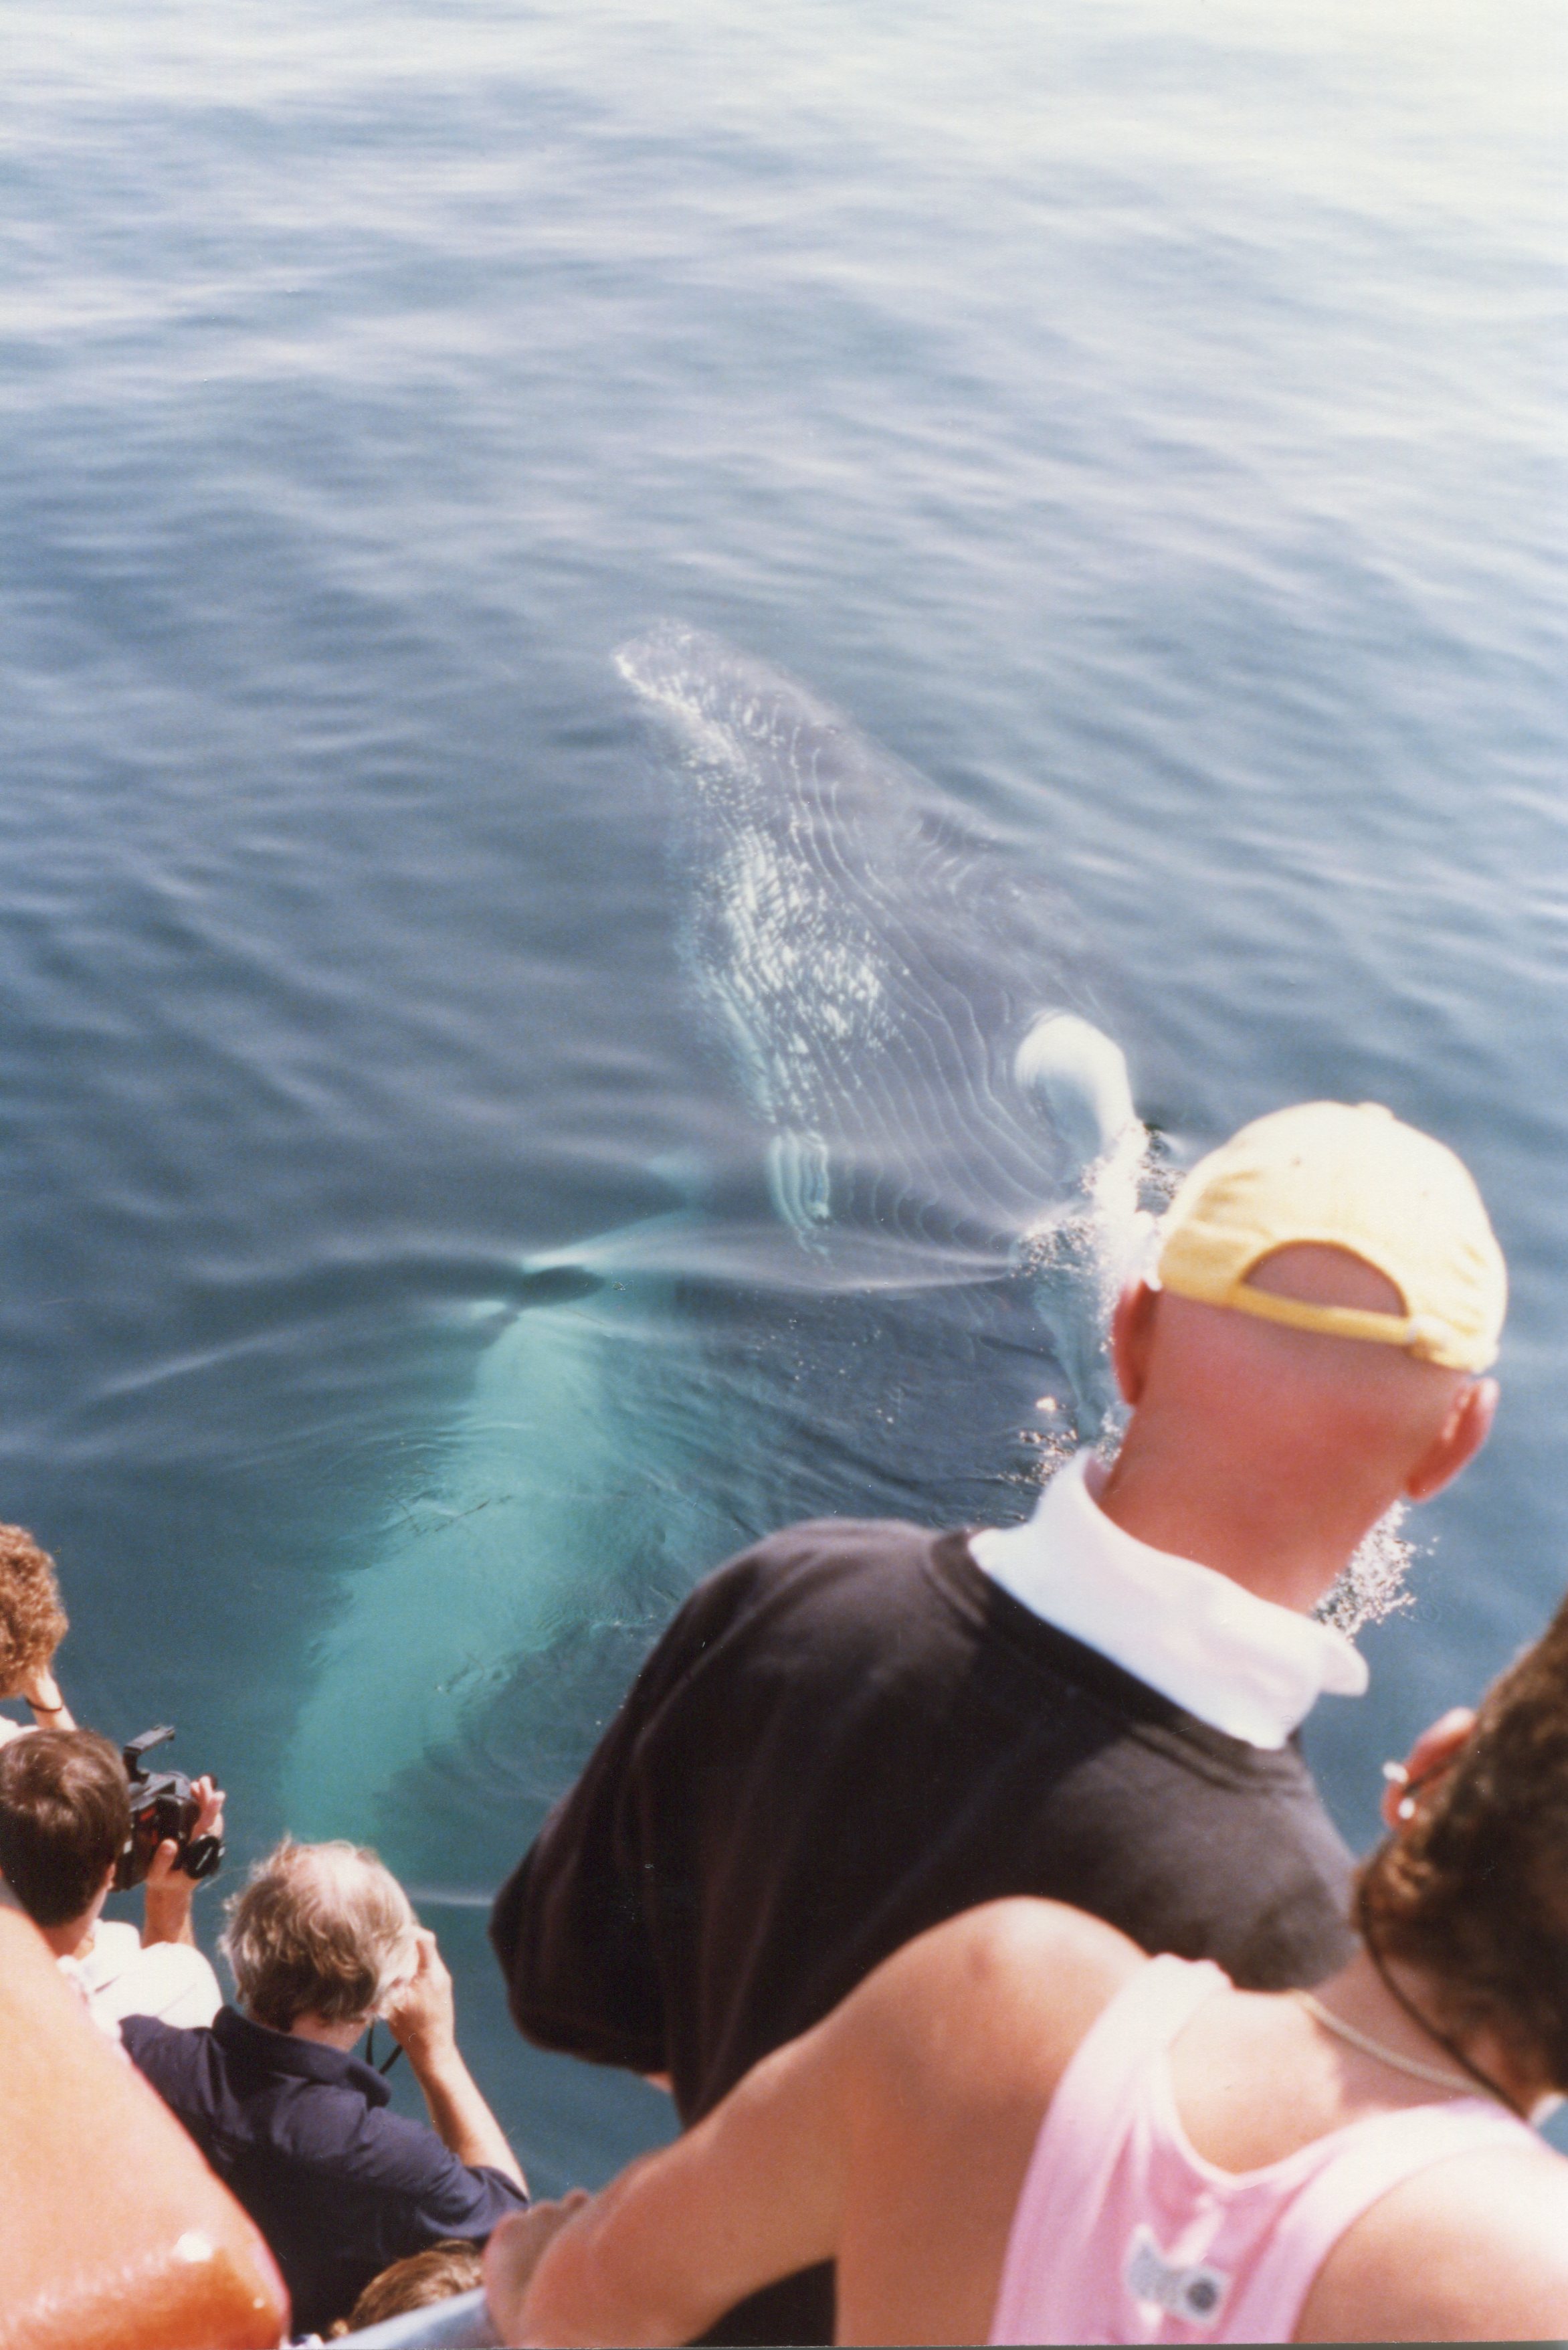
whale, humpback whale, humpback, swimming, whale watchers, tourists, ocean, cape cod, water, boat, outdoor recreation, leisure, travel, sky, recreation, happy, boats and boating equipment and supplies, hat, fun, event, wind wave, t shirt, naval architecture, baseball cap, water transportation, tourism, sound, vacation, marine mammal, boating, ship, fish, sitting, sea, wave, wind, cap, eyewear